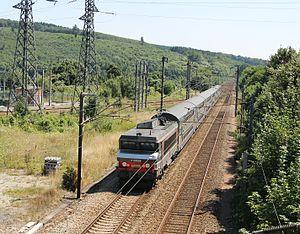
Rame V2N poussée par une locomotive BB 15000 à la bifurcation de Malaunay, Seine-Maritime, France.
Les voitures à 2 niveaux, plus communément appelées V2N, sont des voitures de la SNCF offrant une plus grande capacité, à longueur égale, qu'une voiture à simple niveau.